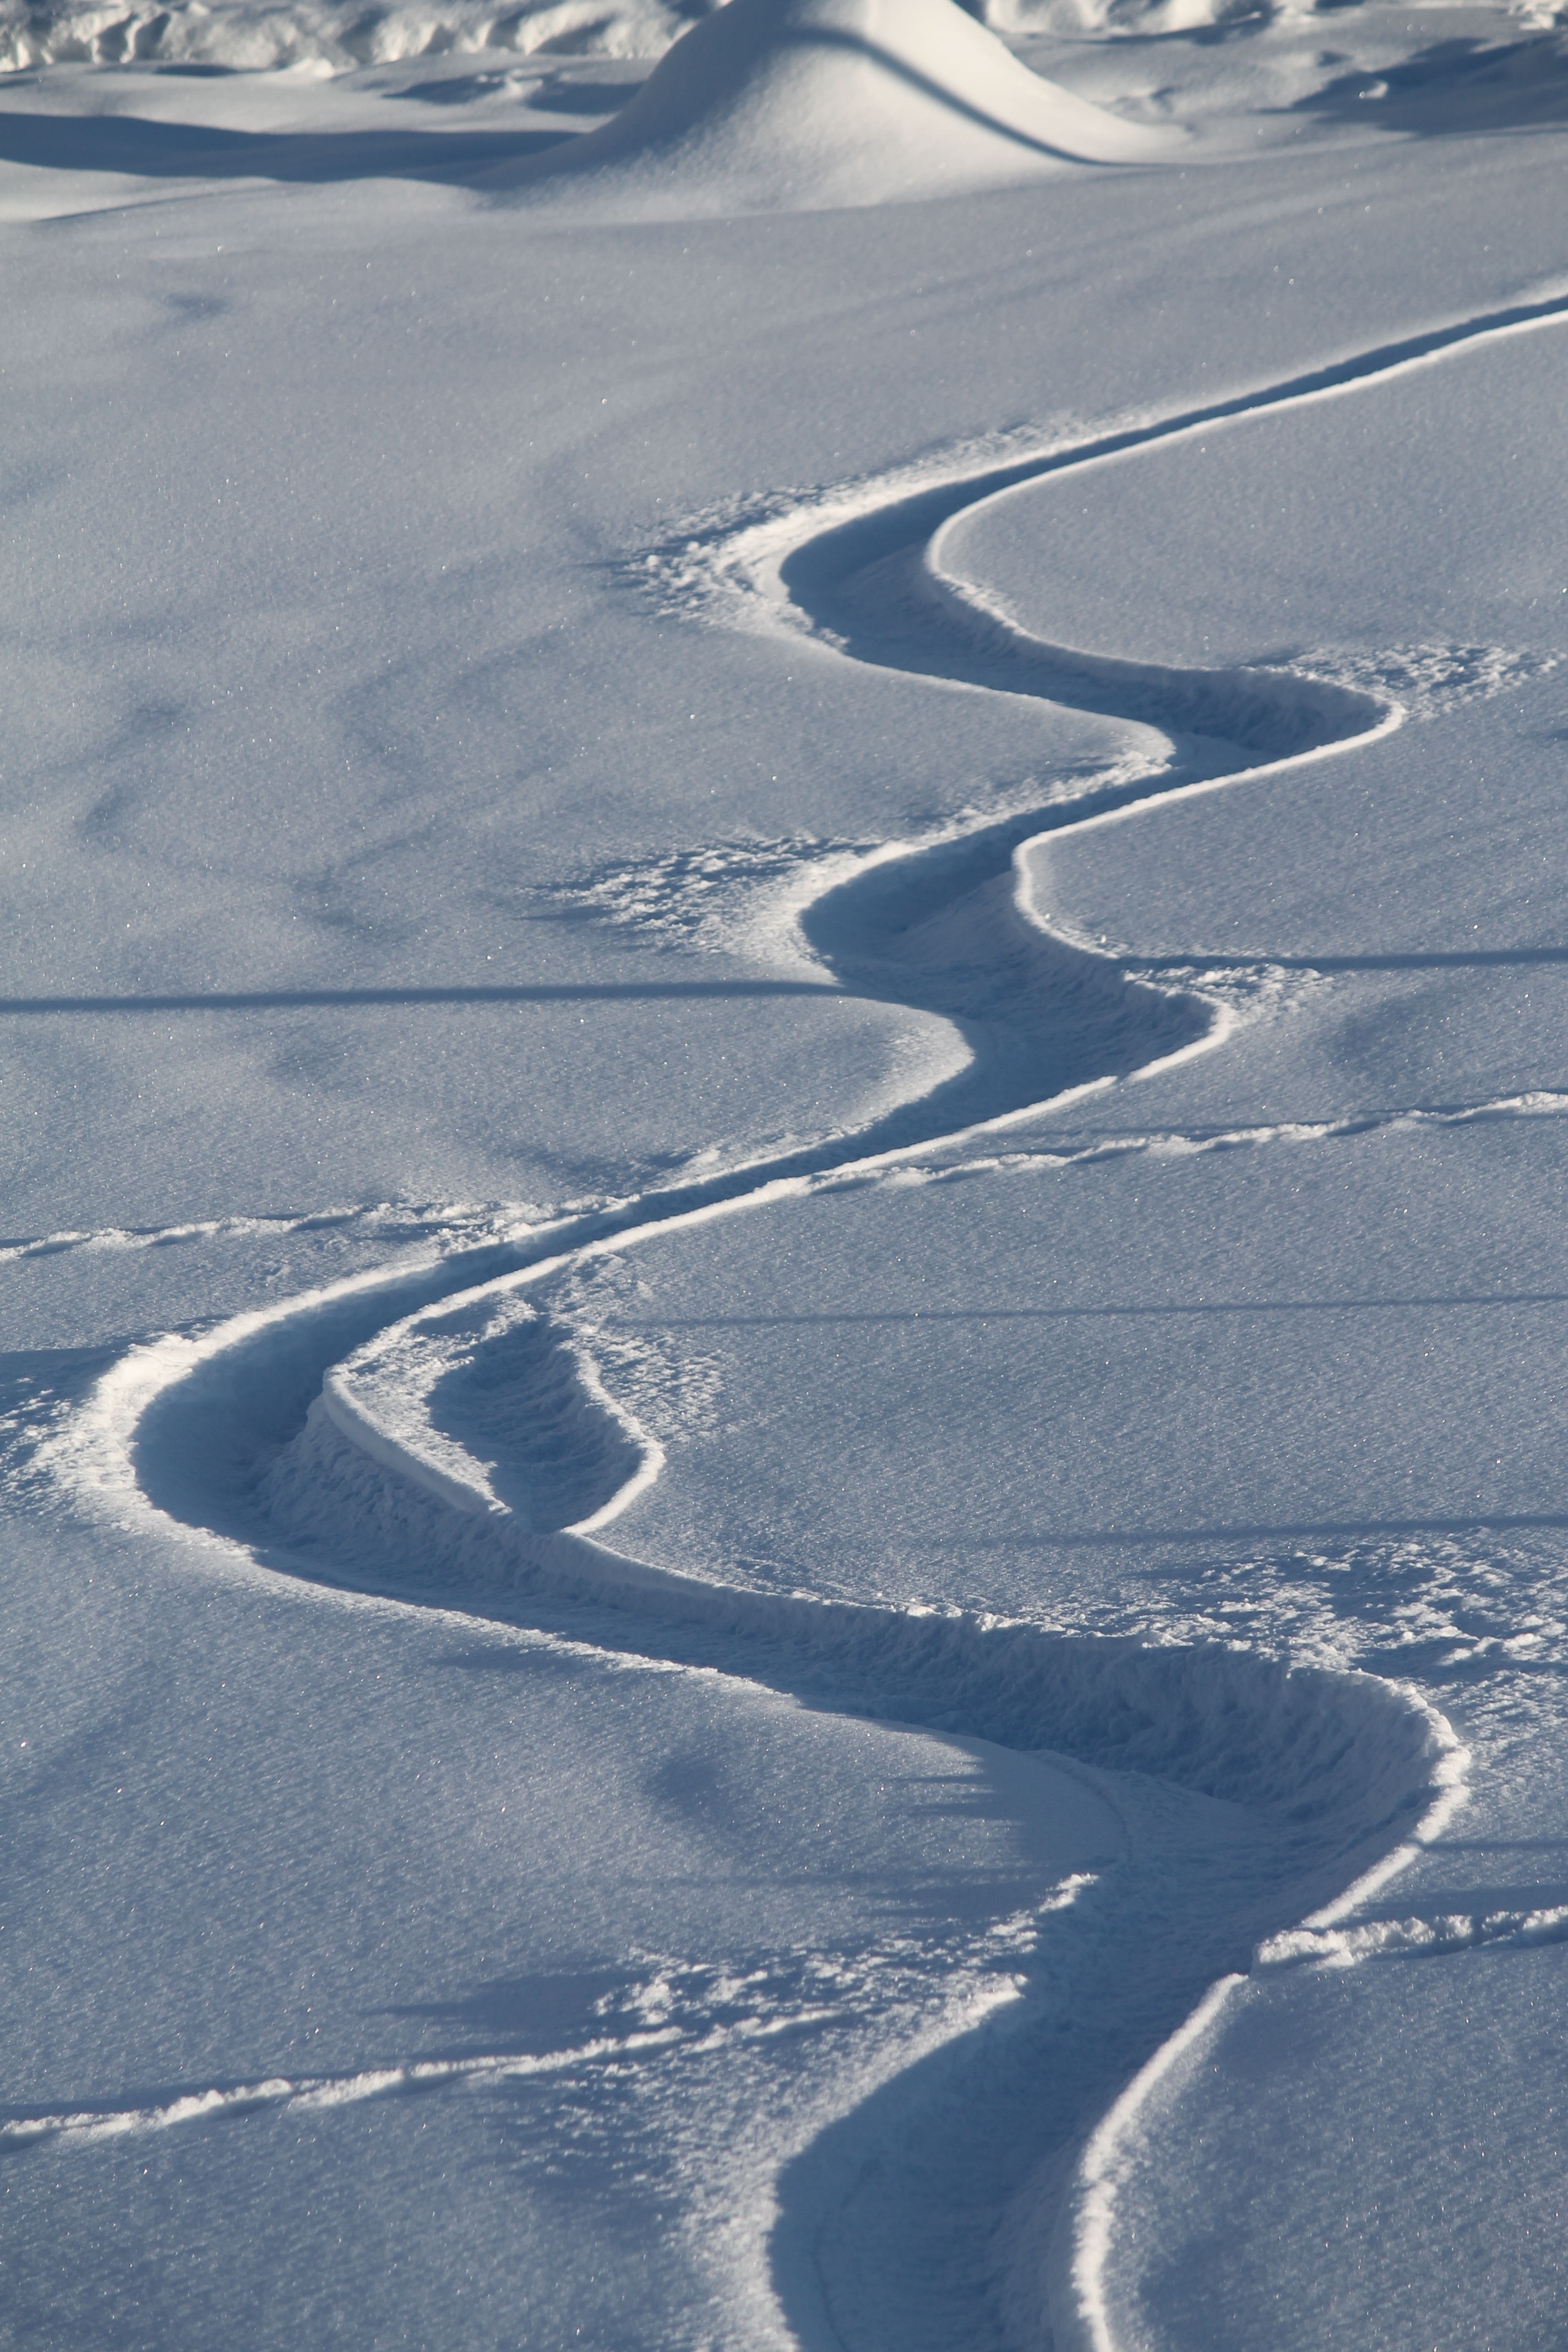
sand, snow, winter, frost, asphalt, ice, weather, arctic, snowboard, season, trace, piste, tundra, freezing, snow lane, arctic ocean, zig zag, geological phenomenon, snowboard track